The Predator (film)

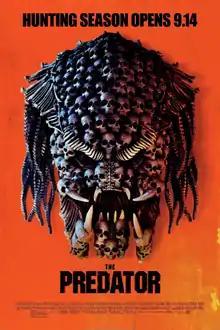
Theatrical release poster

The Predator is a 2018 American science fiction action film directed by Shane Black, who co-wrote the script with Fred Dekker. It is the fourth installment in the "Predator" franchise, and sixth overall including the crossover movies. Black had a supporting role in the original film, while John Davis returns as producer from the first three installments. The film stars Boyd Holbrook, Trevante Rhodes, Jacob Tremblay, Keegan-Michael Key, Olivia Munn, Thomas Jane, Alfie Allen, Yvonne Strahovski, and Sterling K. Brown. It follows a group of PTSD-afflicted soldiers and a scientist who must team up to fight off an invading pair of Predators and discover their plans for mankind.